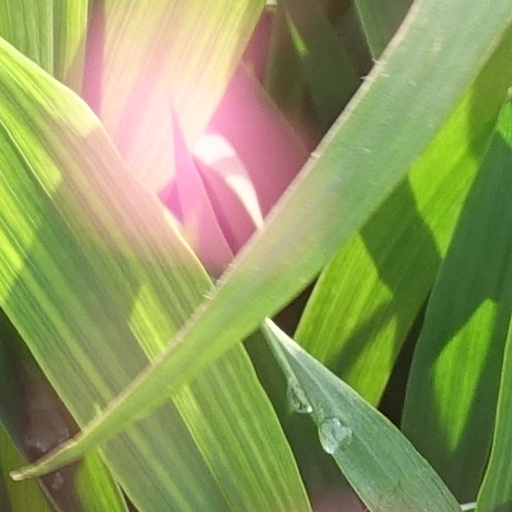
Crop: wheat